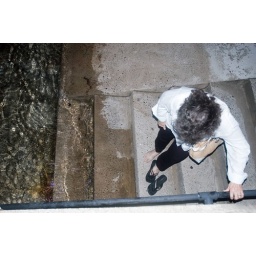
The closest grandma West will ever get to a beach experience....walking down a staircase to water line in the port.